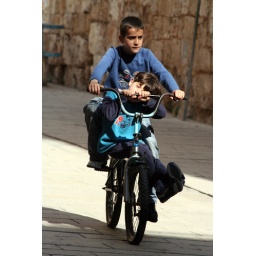
two boys riding a bike in Acre